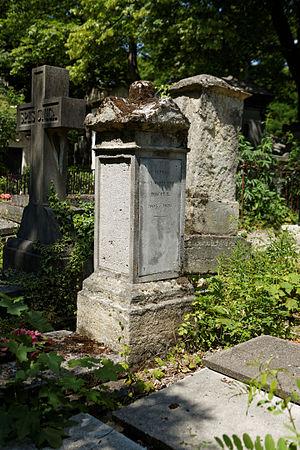
Sépulture de Bon-Joseph Dacier (1742-1833), historien, philologue, traducteur helléniste, conservateur français, président du Conservatoire de 1806 à 1829
Bon-Joseph Dacier, né à Valognes le 1ᵉʳ avril 1742 et mort à Paris le 4 février 1833, est un historien, philologue, traducteur helléniste et conservateur français. Il fut président du Conservatoire de 1806 à 1829 et membre de l'Académie française à partir de 1822.